HESA Sofreh Mahi

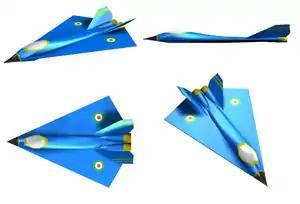

Sofreh Mâhi ("Eagle ray") is an Iranian stealth UCAV under development. Little is known about the drone but scaled down mock-ups shown during Iranian Army Day 2010 parade show that it has a flat diamond shape body with twin vertical stabilizers. First reference to the drone was given by Lieutenant Commander of the Iranian Air Force General Aziz Nasirzadeh who reported that the first tests of the drone were finished.